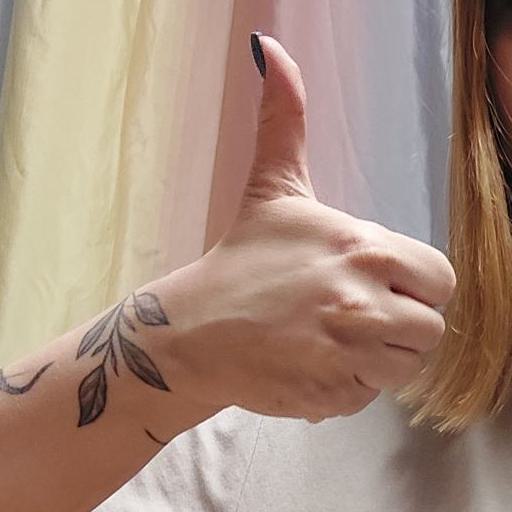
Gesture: like